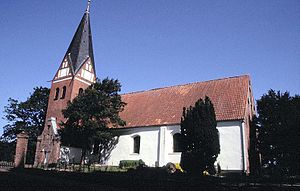
Aventoft
Kirke i Aventoft
Aventoft Kirke i Sydslesvig. Aventoft kirke
Aventoft eller Oowentoft er en landsby og kommune i det nordlige Tyskland under Kreis Nordfriesland i delstaten Slesvig-Holsten. Byen ligger direkte ved den dansk-tyske grænse i det nordvestlige Sydslesvig.